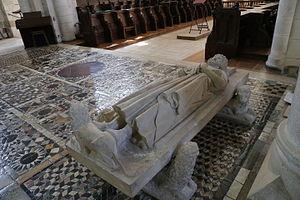
Gisant de Philippe Ier de France dans l'abbatiale Saint-Benoît de Saint-Benoît-sur-Loire. This building is classé au titre des Monuments Historiques. It is indexed in the Base Mérimée, a database of architectural heritage maintained by the French Ministry of Culture,
L’abbaye de Saint-Benoît-sur-Loire, plus exactement abbaye de Fleury, est une abbaye bénédictine située à Saint-Benoît-sur-Loire dans le Loiret en région Centre-Val de Loire.
L'opus sectile est une technique artistique ancienne qui utilise des marbres taillés pour la décoration de pavages et de marqueteries.